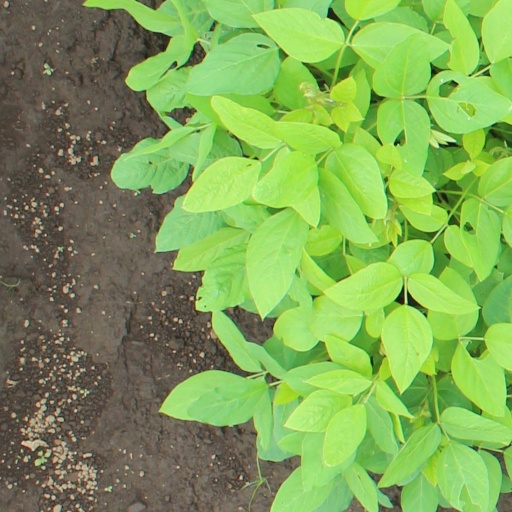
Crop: soybean